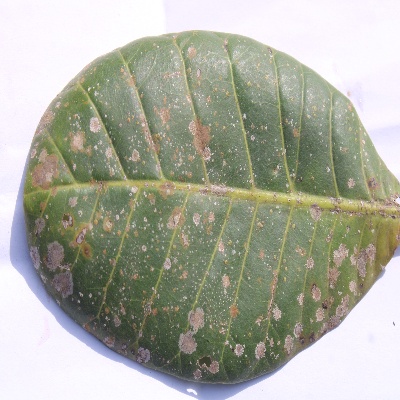
Crop: Cashew
Condition: red rust